Samnites

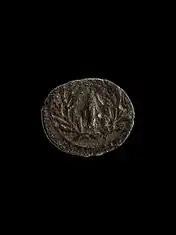
Samnite coin depicting a javelin head with a laurel wreath

The Samnites were one of the Italian peoples that allied with King Pyrrhus of Epirus during the Pyrrhic War. After Pyrrhus left for Sicily, the Romans invaded Samnium and were crushed at the Battle of the Cranita Hills, but after the defeat of Pyrrhus, the Samnites could not resist on their own and surrendered to Rome. Some of them joined and aided Hannibal during the Second Punic War, but most stayed loyal to Rome. After the Romans refused to grant the Samnites citizenship, they, along with other Italic peoples, rebelled against the Romans. This war, known as the Social War, lasted almost four years and resulted in a Roman victory. After this bloody conflict, Samnites and other Italic tribes were granted citizenship to avoid the possibility of another war.